KEGL

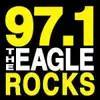

Another controversial show that aired on KEGL was "Kramer and Twitch" (hosted by Keith Kramer and Tony "Twitch" Longo) in evenings, who had started on KEGL's sister station KDMX, but were moved to the rock formatted KEGL because they were more suited for that genre. In 2001, a prank was aired on the show stating that Britney Spears was dead in an accident, to the horror of her fans. The phony report, which made it around the world in less than 24 hours (being reported on Australian news reports), also falsely stated that her then-boyfriend, Justin Timberlake, was critically injured in the wreck. Trouble followed, including hundreds of calls to local law enforcement agencies, and Kramer and Twitch were fired from KEGL. Both would go their separate ways as they ventured into other markets.